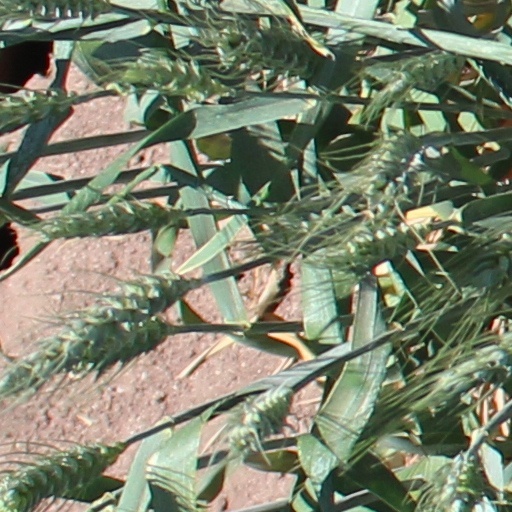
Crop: wheat